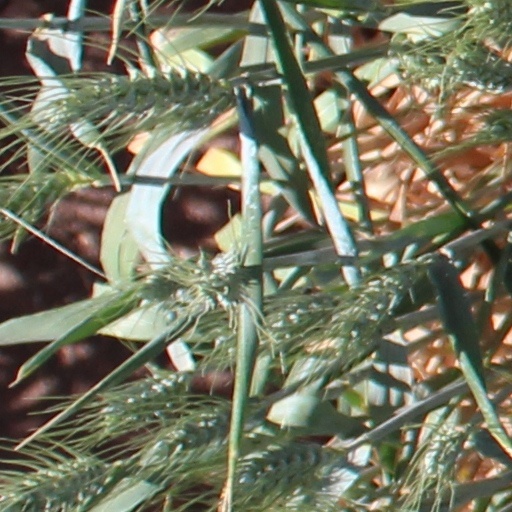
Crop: wheat